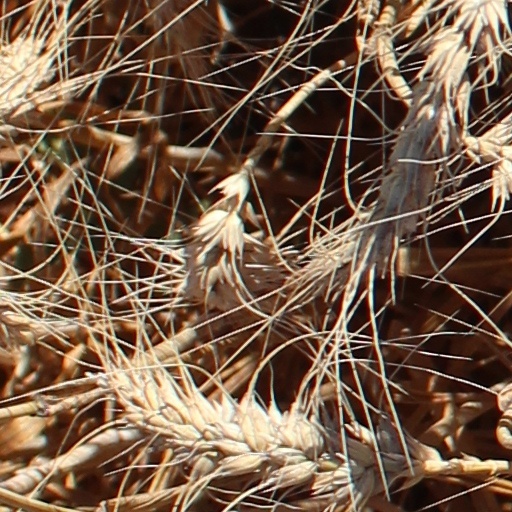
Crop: wheat